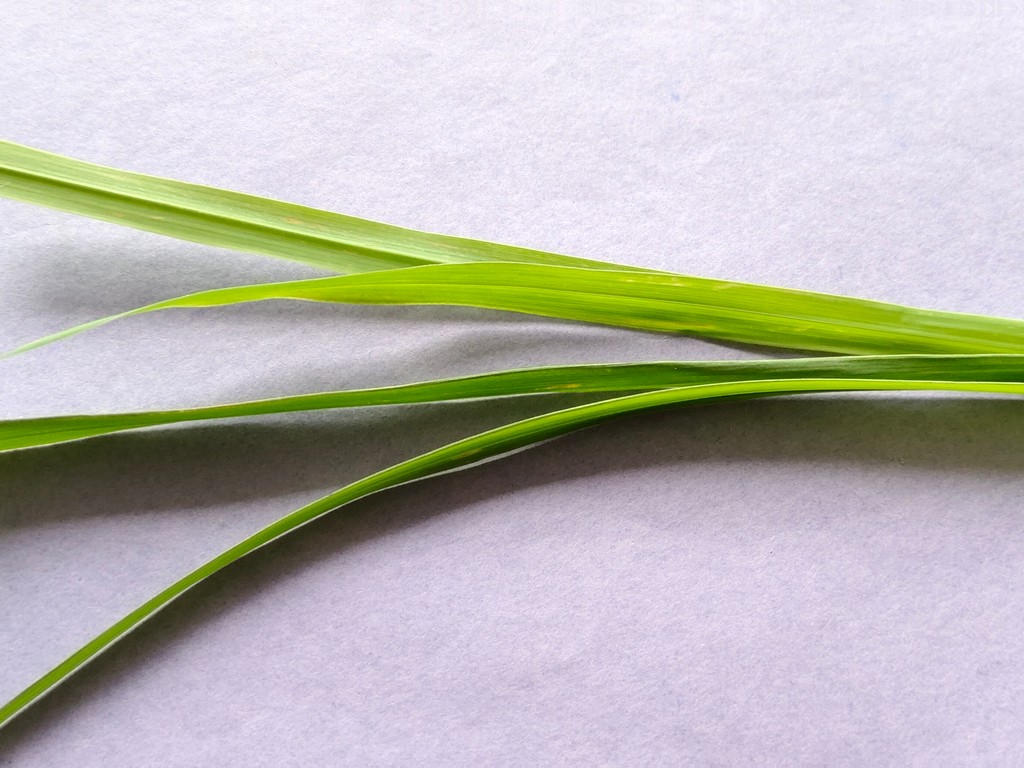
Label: Healthy